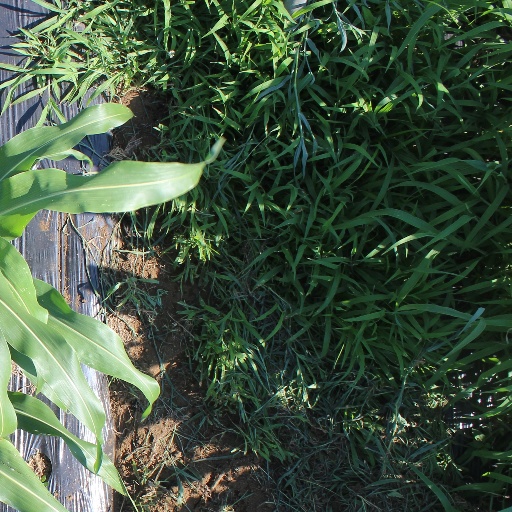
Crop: sorghum